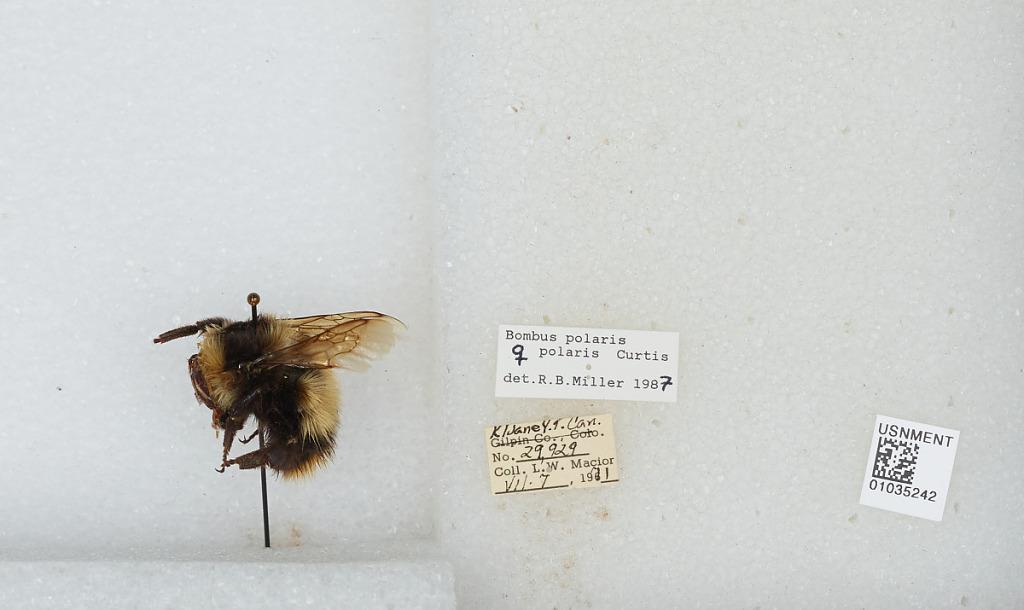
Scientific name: Bombus (Alpinobombus) polaris Curtis
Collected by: L. Macior
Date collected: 1971-7-7
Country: Canada
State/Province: Yukon Territory
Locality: Kluane
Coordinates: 60.75, -139.5
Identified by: Miller, R. B.